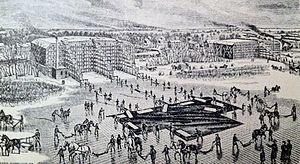
Le commerce de la glace est une industrie du XIXᵉ siècle dont l'objet est la récolte de blocs de glace d'origine naturelle, ensuite vendus aux commerçants, aux industriels et aux particuliers. La glace était récoltée à la surface des étangs et des cours d'eau gelés puis stockée dans des glacières avant d'être transportée par navire ou par train jusqu'aux clients dans le monde entier. Ce commerce révolutionna l'industrie agroalimentaire, mais fut supplanté au début du XXᵉ siècle par la production artificielle de glace.